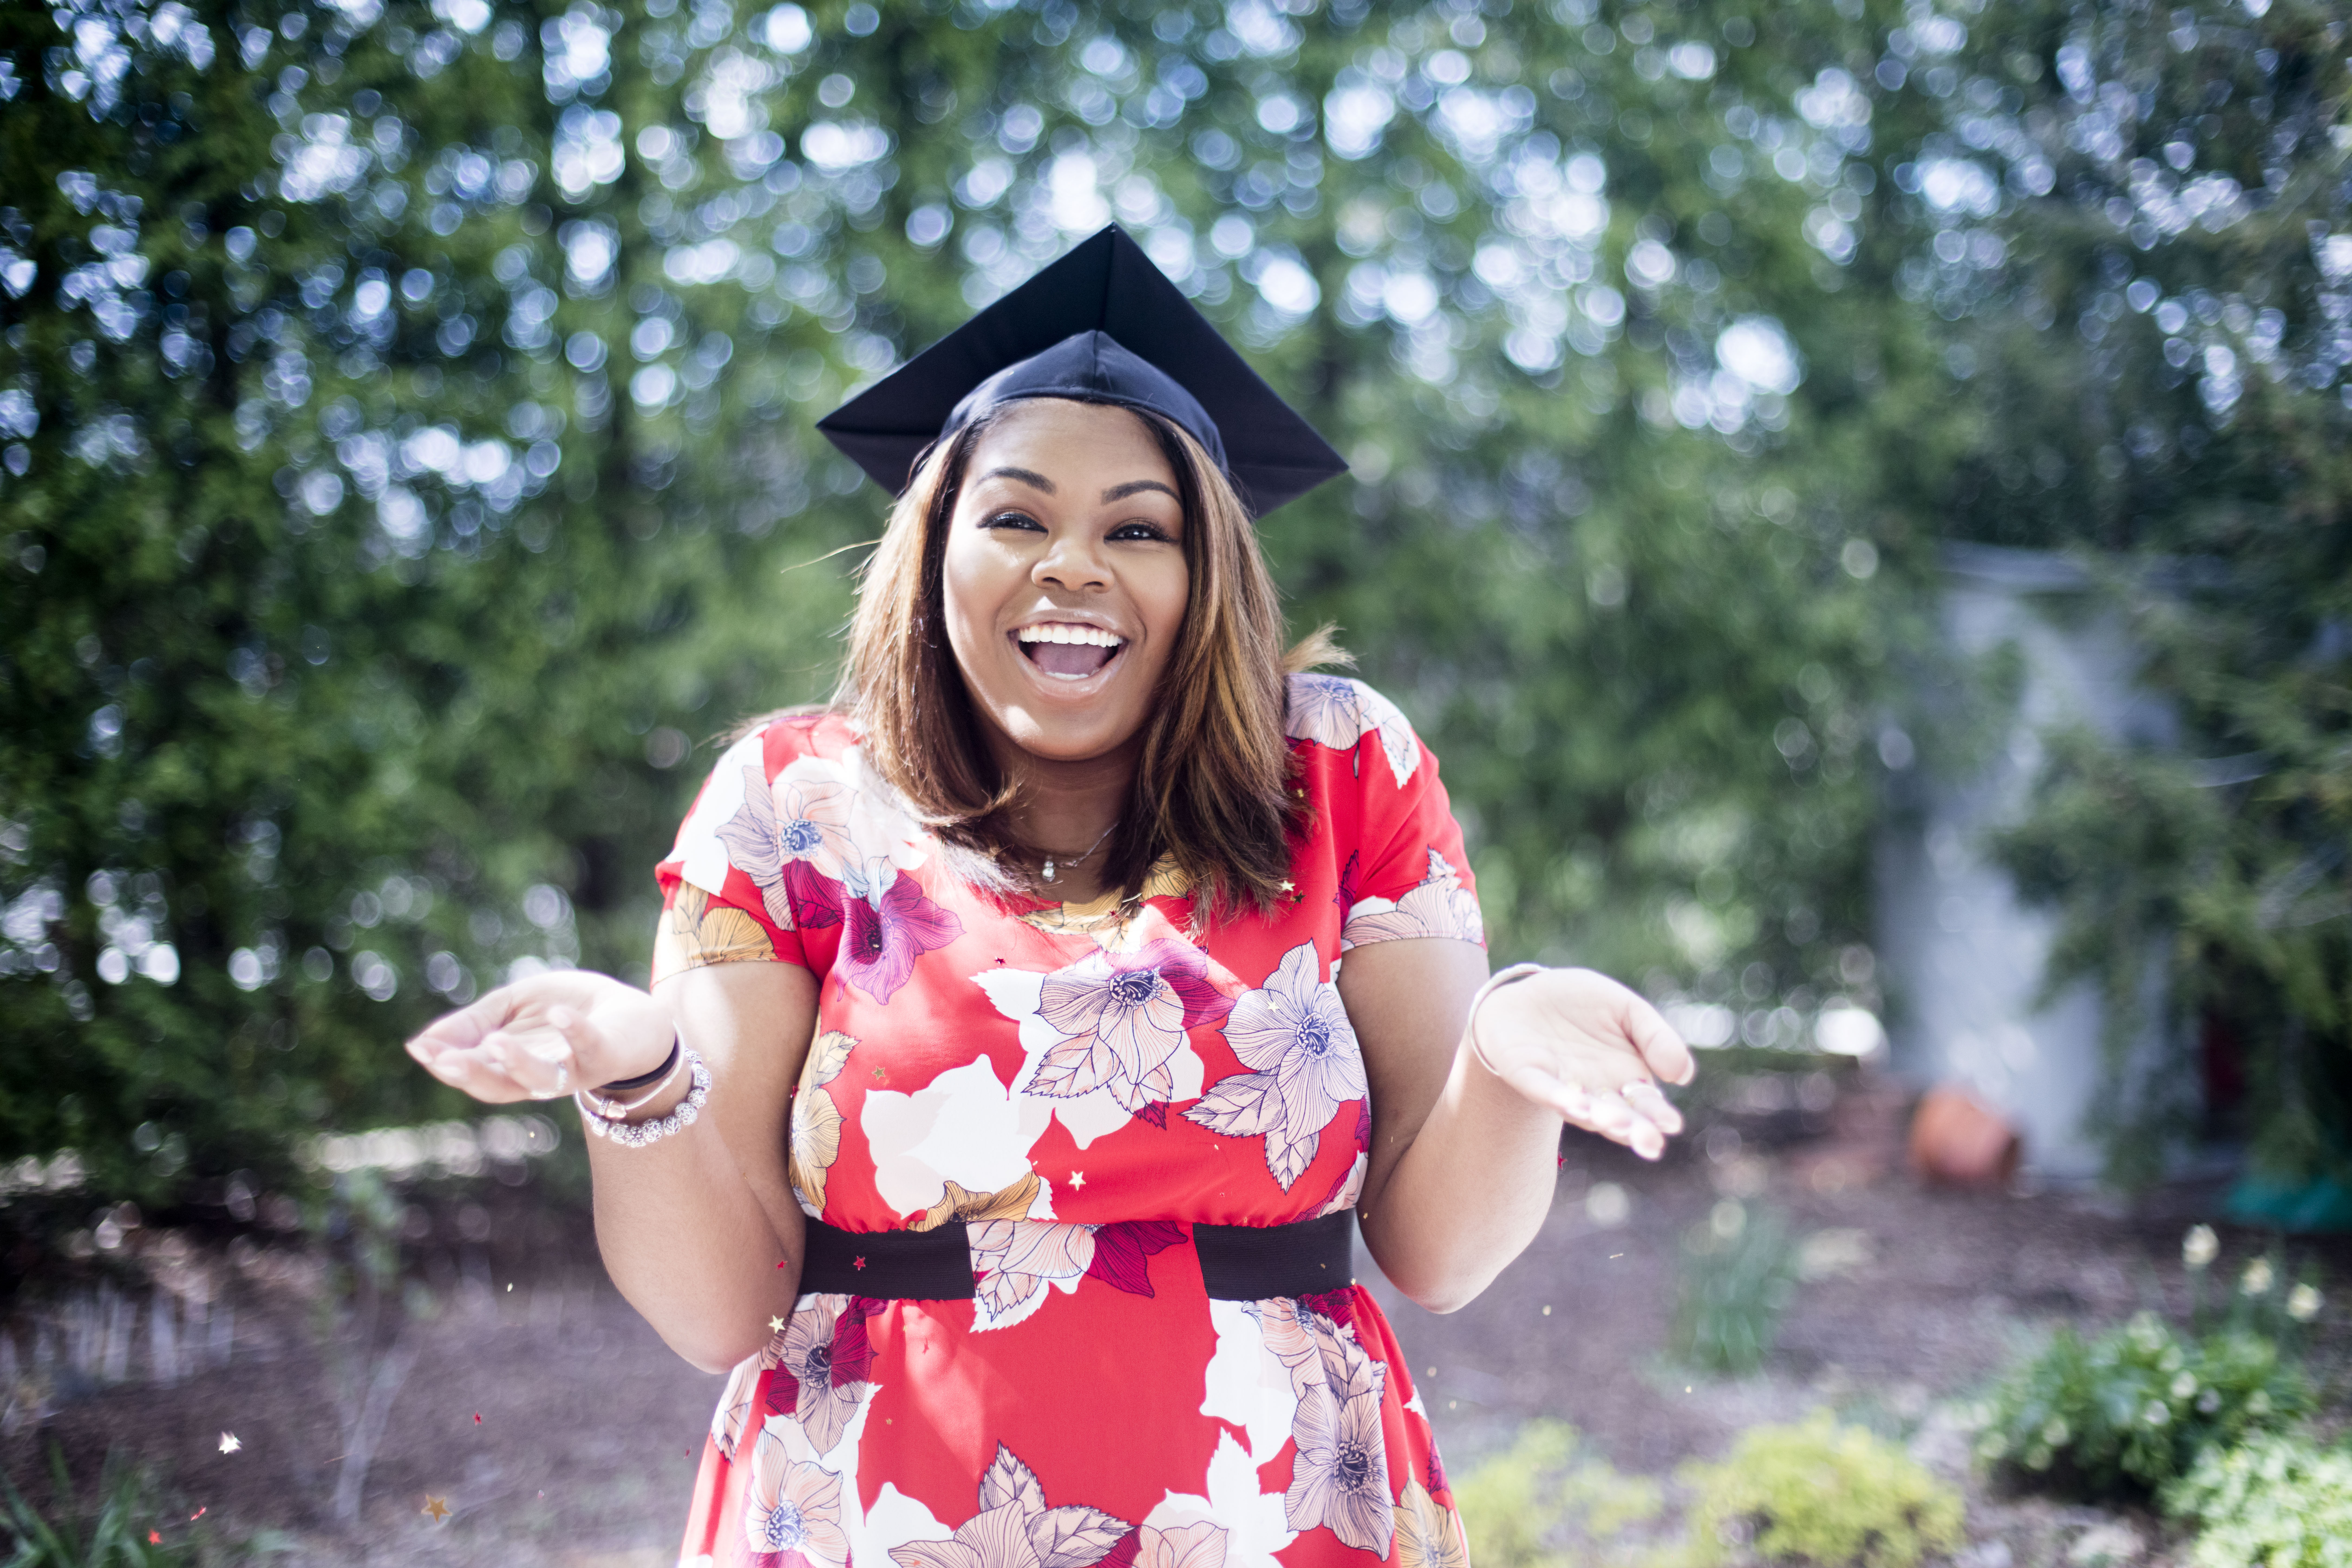
person, people, woman, female, lady, happy, event, graduate, public domain images, graduating